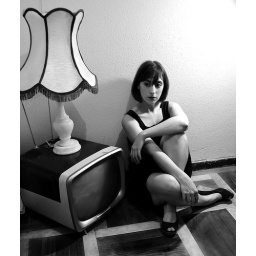
Melancholy in black and white